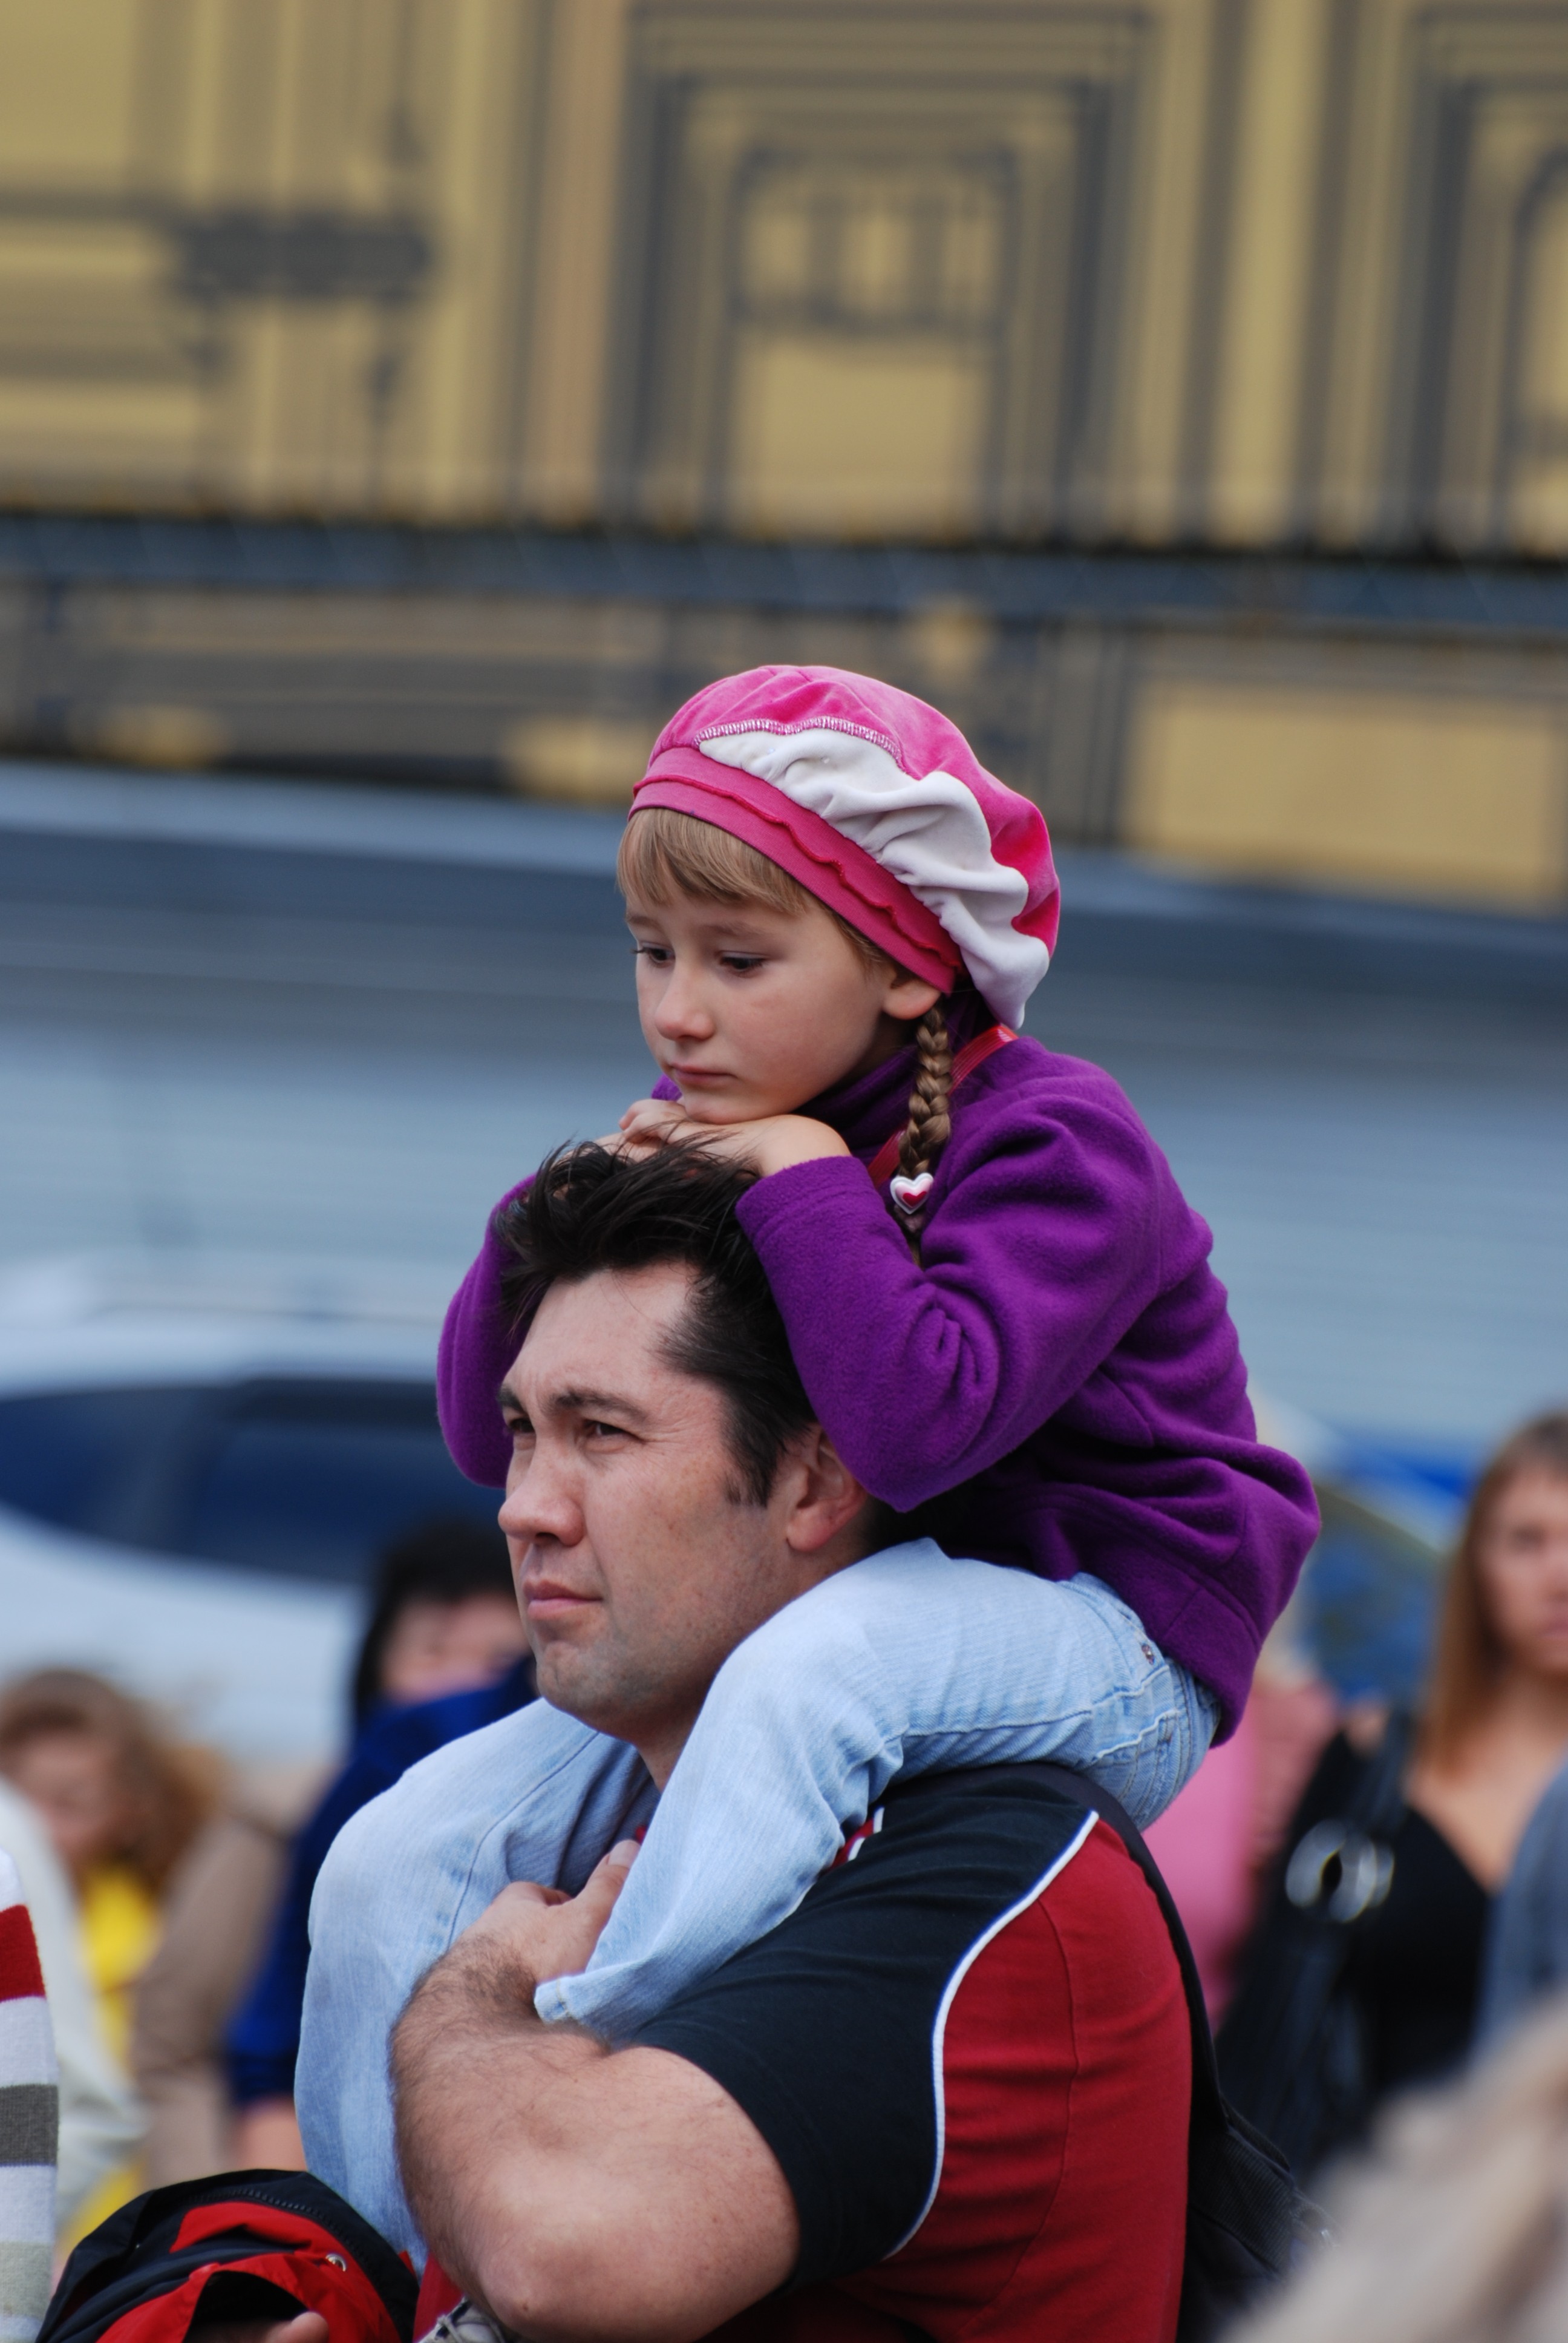
people, girl, woman, street, child, nikon, lady, candid, girls, cool image, sports, skating, moscow, russia, d80, moskau, nikond80, moscou, roller skating